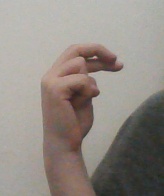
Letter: zay